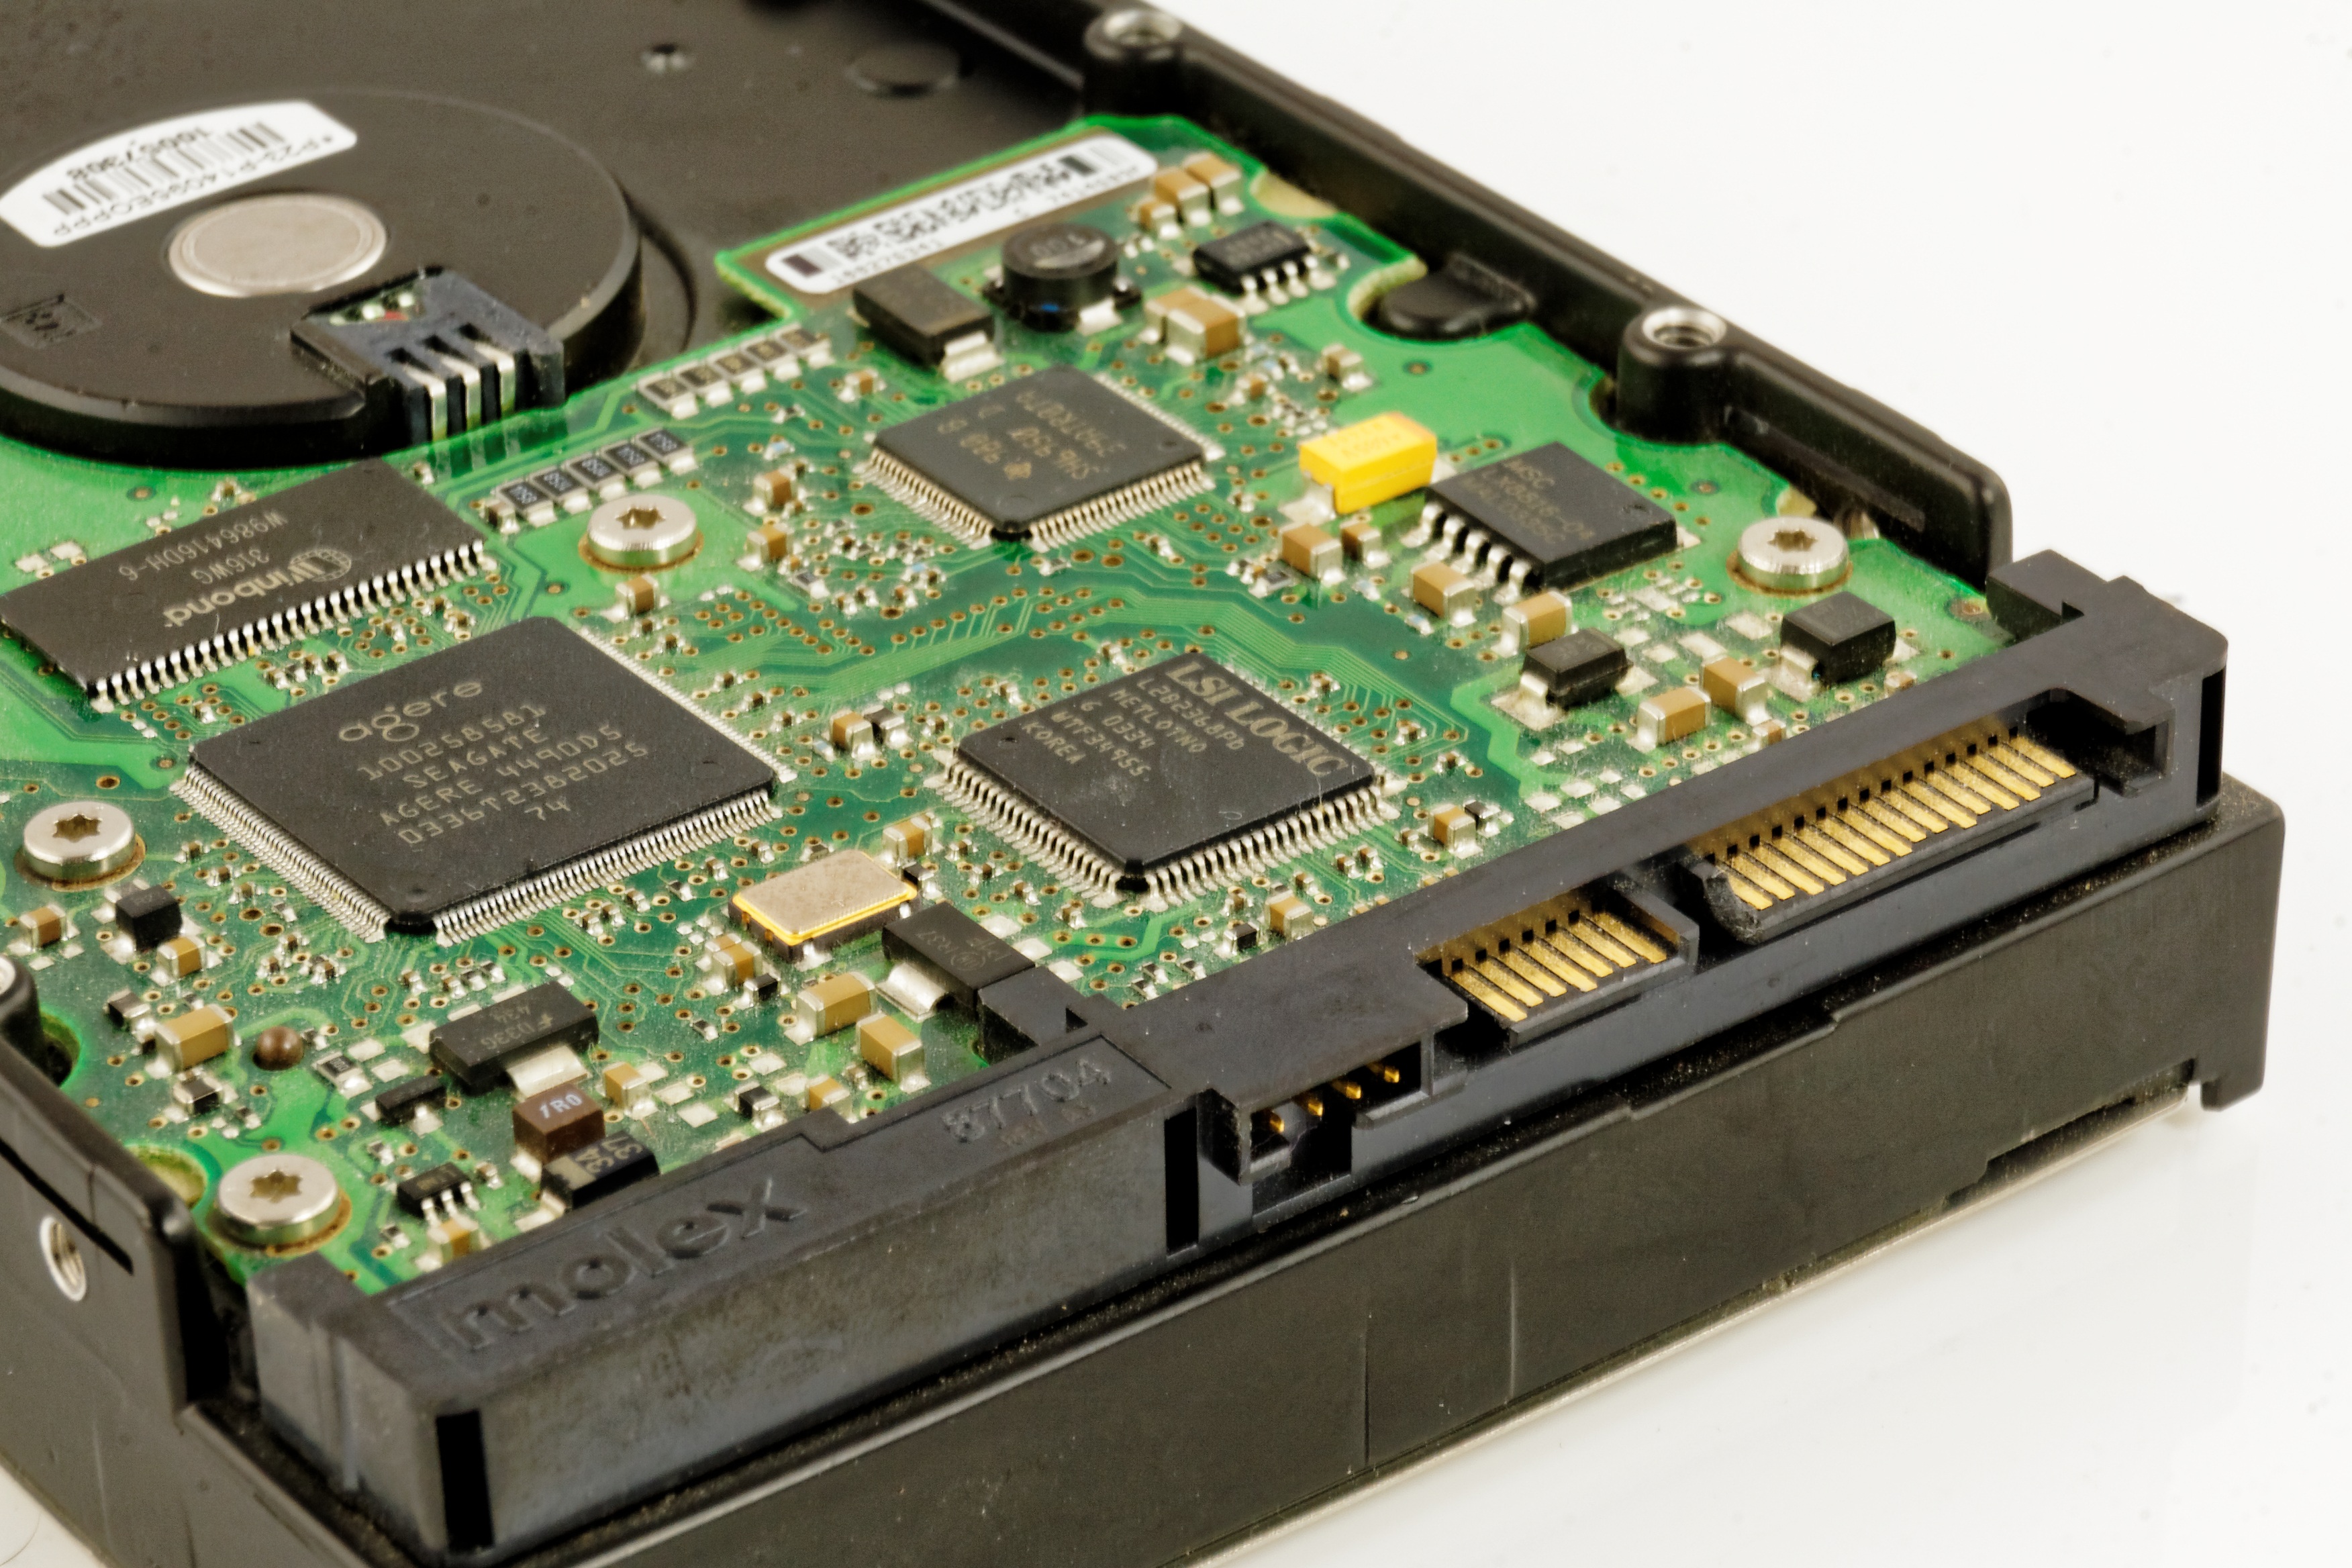
computer, board, technology, gadget, trace, electronics, semiconductor, digital, silicon, chip, hard drive, hdd, smd, microcontroller, elektroniker, electronic device, personal computer hardware